Lamar Odom

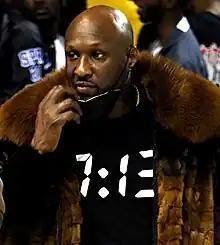
Odom in 2022

Lamar Joseph Odom (born November 6, 1979) is an American former professional basketball player. As a member of the Los Angeles Lakers in the National Basketball Association (NBA), he won championships in 2009 and 2010 and was named the NBA Sixth Man of the Year in 2011.